Tel Hadid

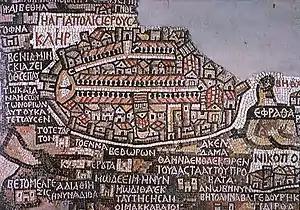
Madaba Map (detail), showing Jerusalem and, in the bottom left, the village of Adiatha

The name Hadid is first attested in the Hebrew Bible, in the books of Ezra and Nehemiah. It is also mentioned as Adida ( or ) and Aditha in various Greek sources, including 1 Maccabees, Josephus' "The Jewish War". During early scholarship, led by Church Fathers such as in Eusebius' "Onomasticon", identified the place with "Adithaim", mentioned in the Book of Joshua. Similarly, the Madaba Map, features a village northwest of Jerusalem with the caption "Adiathim" that is now Aditha. But Adithaim is to be sought in the Judean Shephelah, and it seems that the similarity in the sounds of the toponym was behind this confusion. A different identification of Haditha was suggested centuries later and subsequently gained acceptance in scholarship. The 13th century Jewish scholar Ishtori Haparchi wrote that the village of Haditha, located on top of a round hill two hours walk east of Lydda, is the place of Biblical Hadid. The Arabic version of the name is al-Haditha (""the new"").